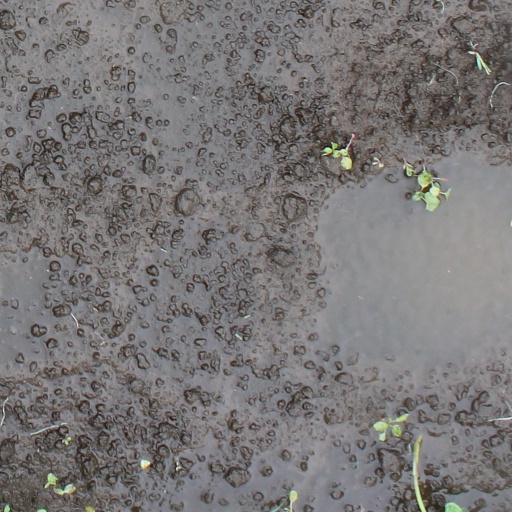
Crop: soybean